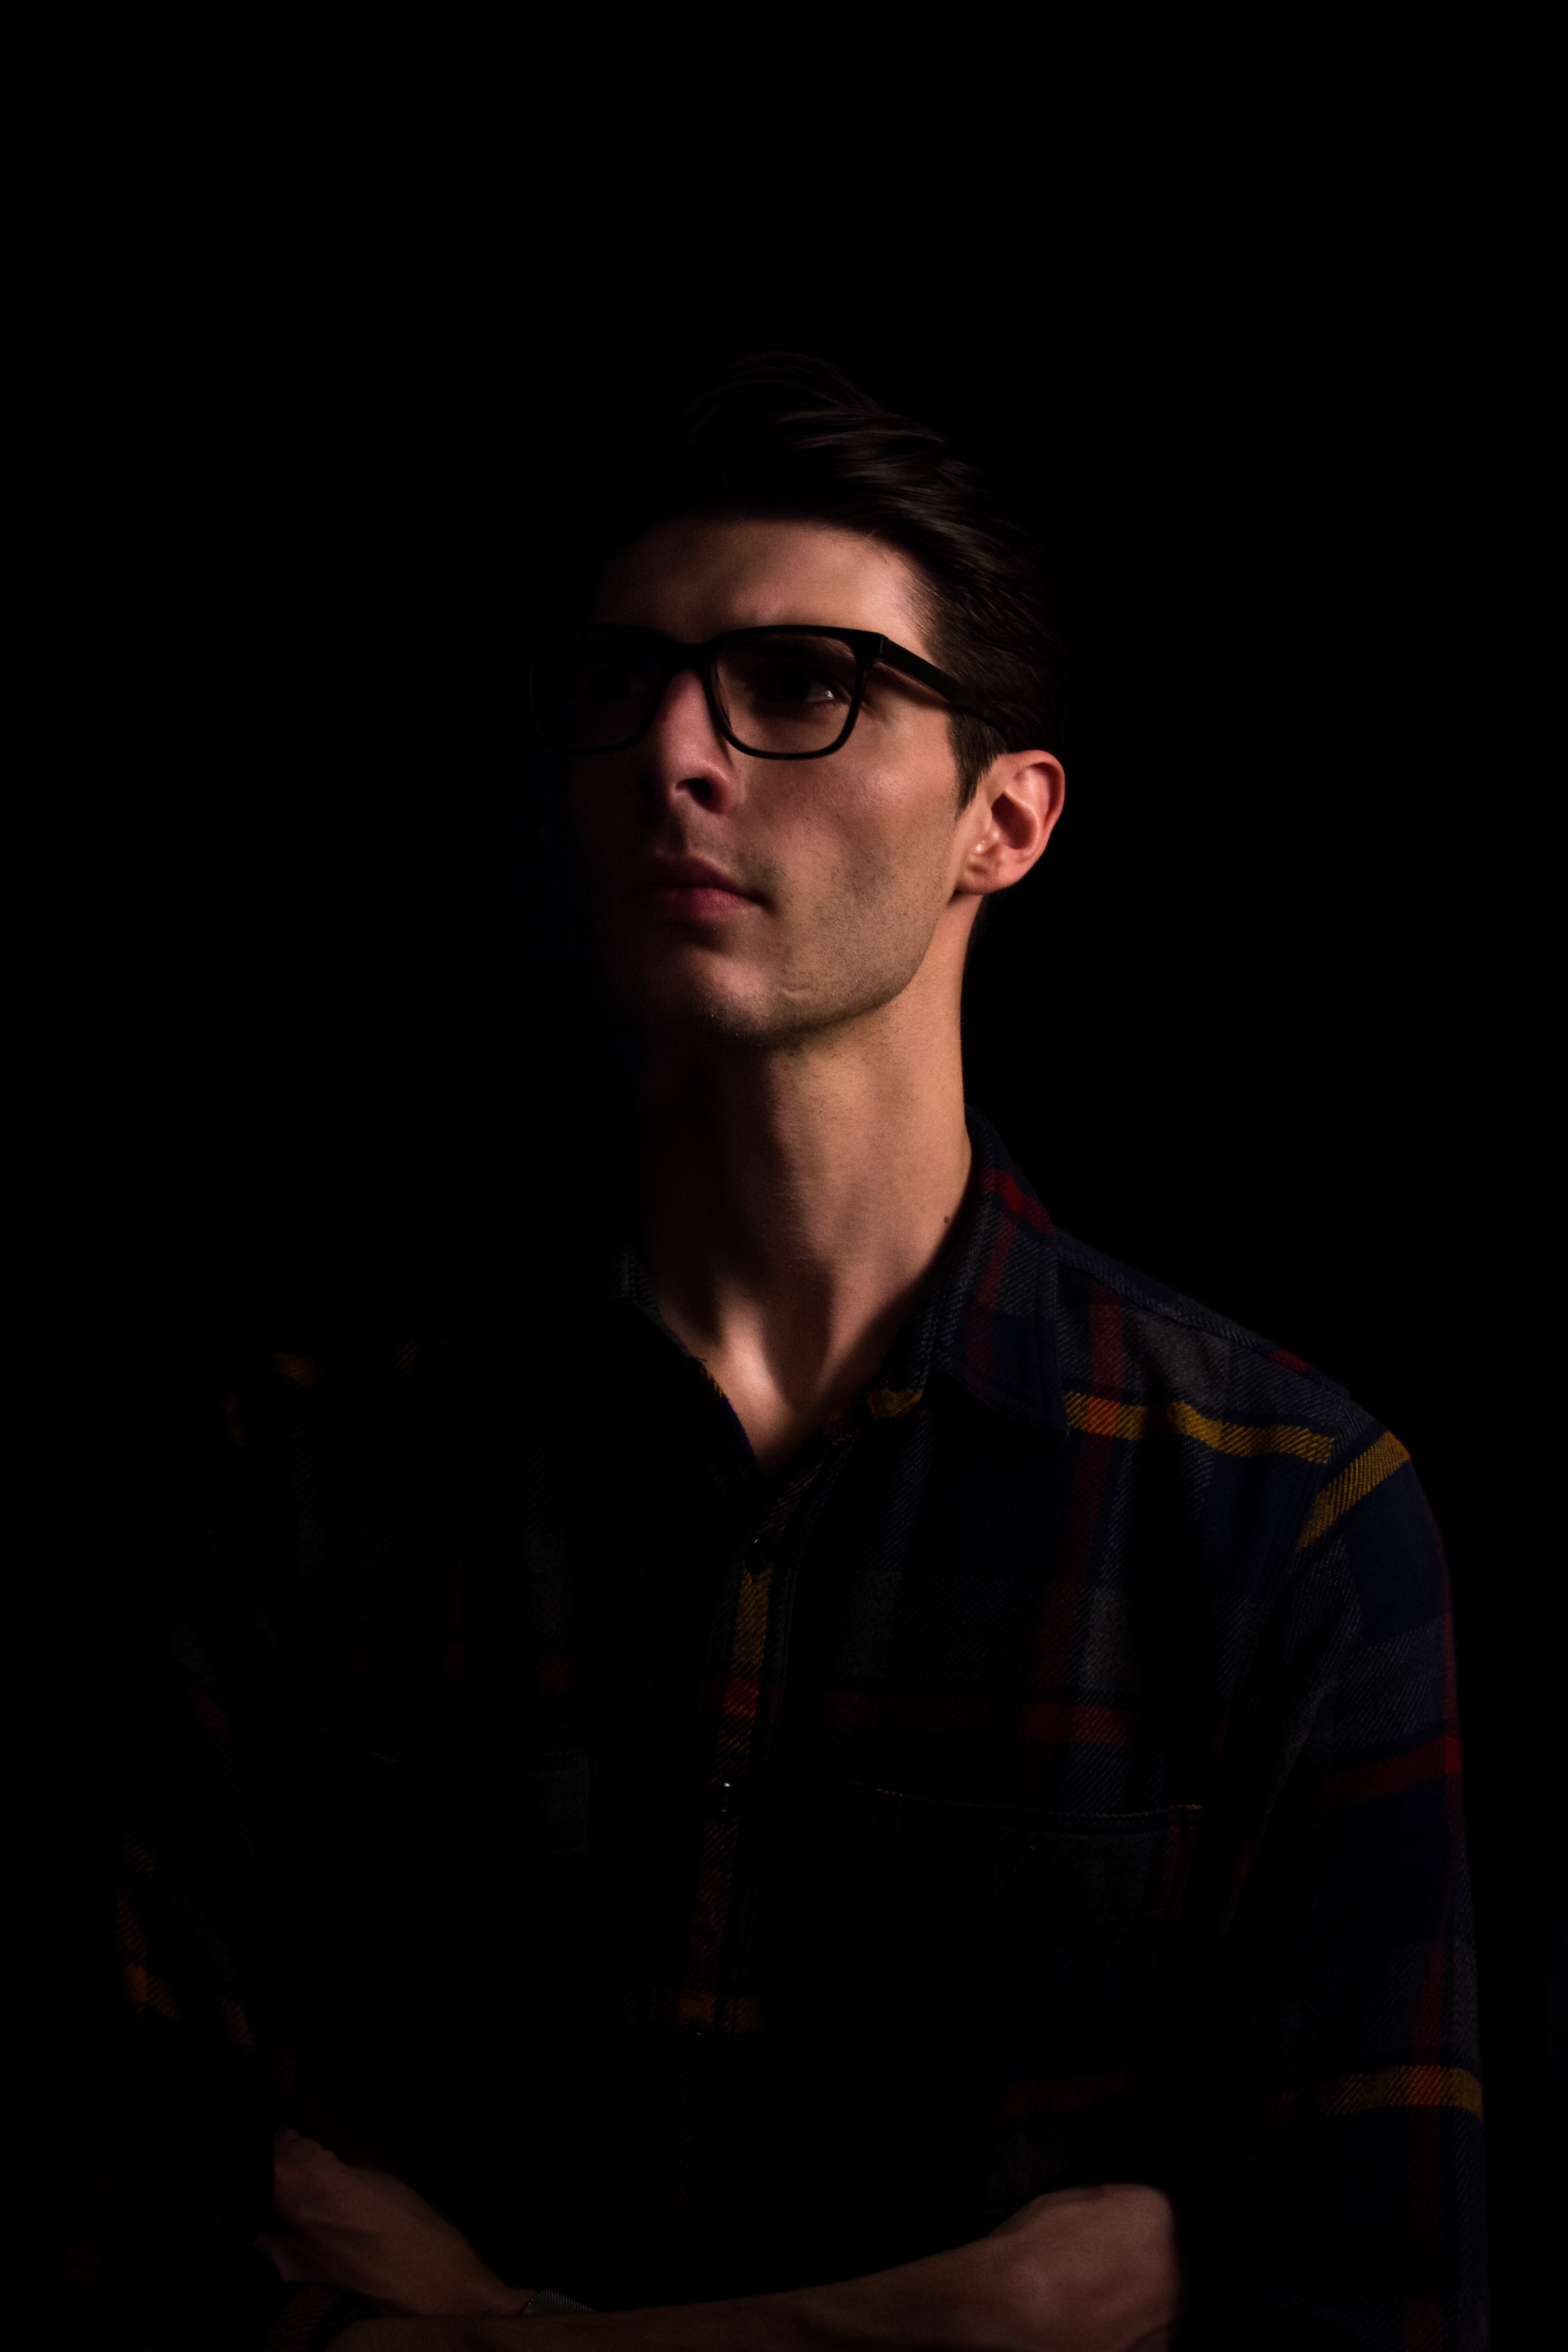
man, male, guy, portrait, darkness, black, spectacles, glasses, facial hair